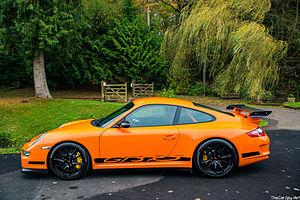
Une Porsche 911 (997) GT3 RS 3.6 de 2006 orange dans un parc.
La Porsche 911 GT3 est une automobile de sport du constructeur allemand Porsche mise sur le marché en 1999. C'est une version haute performance de la 911. Elle est assemblée à Stuttgart, en Allemagne. Elle a connu plusieurs évolutions majeures, avec la 911 type 996, 997 et la 991.